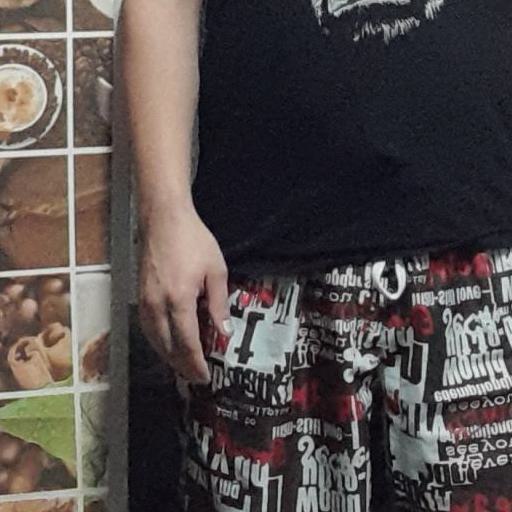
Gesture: no_gesture